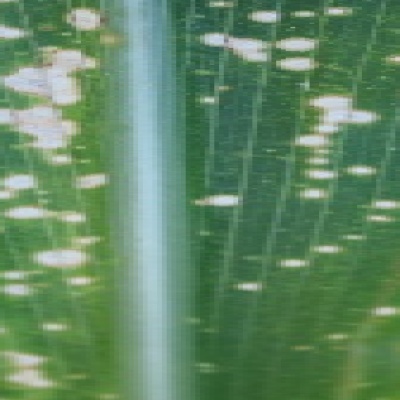
Label: Corn_(Maize)___Leaf_Spot